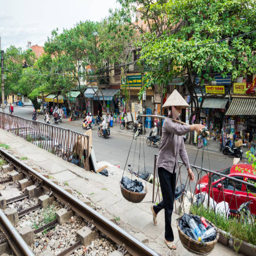
railway line passing between narrow buildings